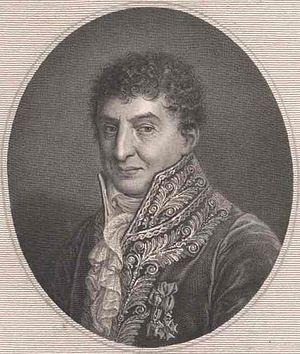
Le comte Simone Stratico, né à Zadar le 16 octobre 1733 et mort à Milan, le 16 juillet 1824, est un mathématicien et physicien Italien.